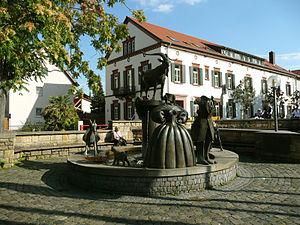
Deidesheim est une ville allemande de l'arrondissement de Bad Dürkheim, située dans le land de Rhénanie-Palatinat. Elle compte environ quatre mille habitants.